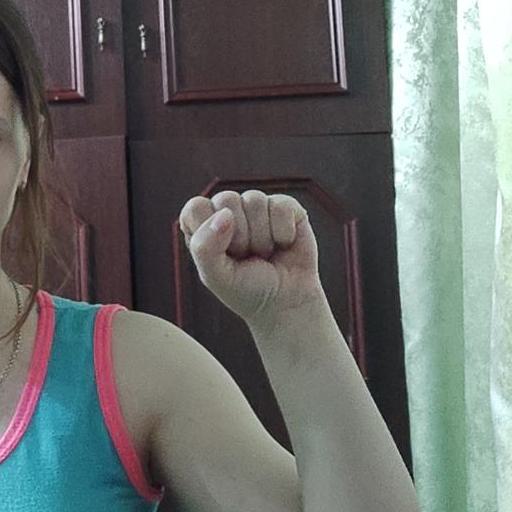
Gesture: fist